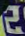
Number: 2